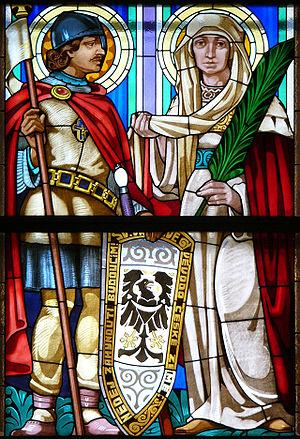
Les Fatimides sont maîtres du Maghreb grâce au ralliement des Berbères Kutamas. Mais leur lourde politique fiscale dresse contre eux une partie du monde berbère, surtout les Zenâtas ibâdites, soutenus par les Omeyyades de Cordoue.